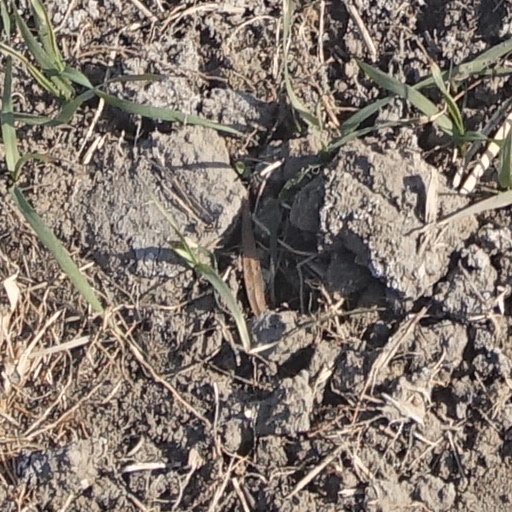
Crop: wheat